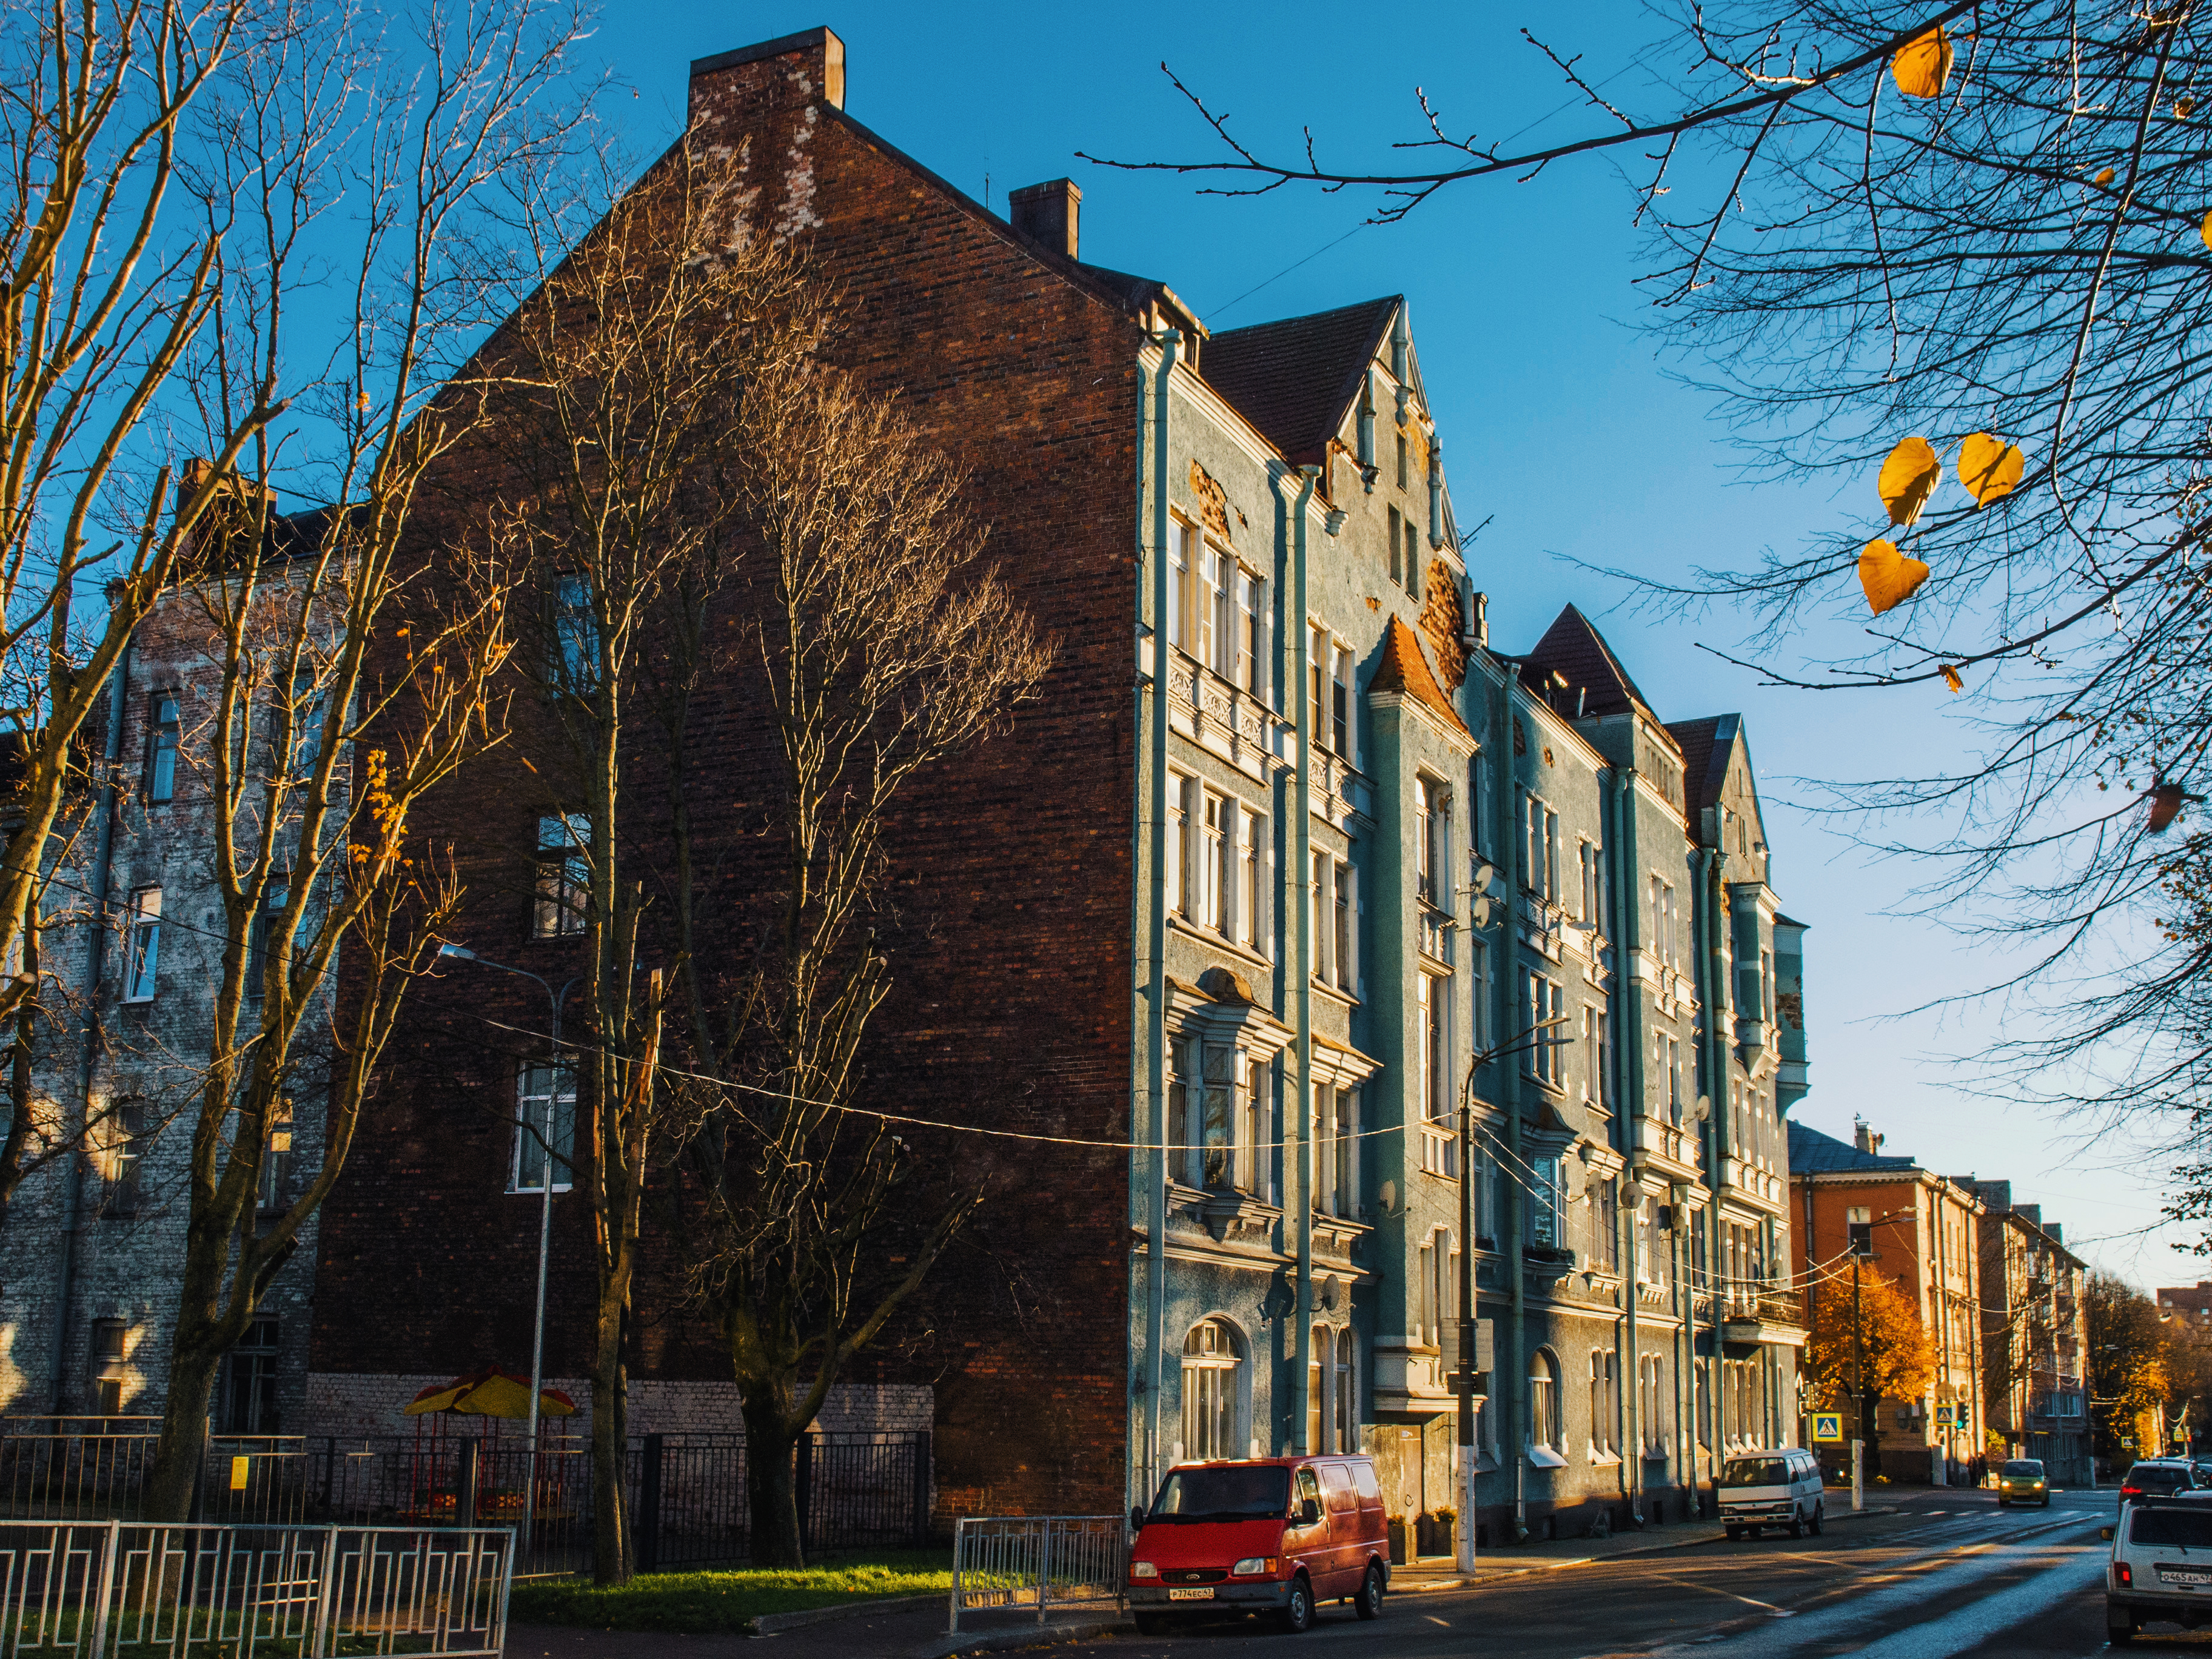
image, urban area, architecture, landmark, sky, residential area, building, town, neighbourhood, city, tree, house, daytime, human settlement, metropolitan area, street, downtown, facade, infrastructure, road, branch, metropolis, home, real estate, suburb, apartment, plant, tower block, sunlight, autumn, street light, mixed use, church, condominium, Colorfulness, winter, brick, evening, road surface